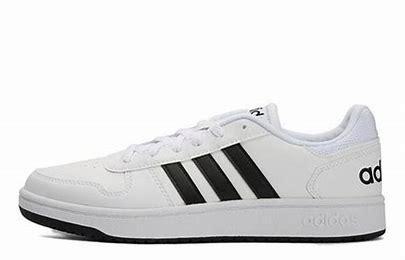
Brand: adidas
Model: neo Adidas NEO Hoops 2